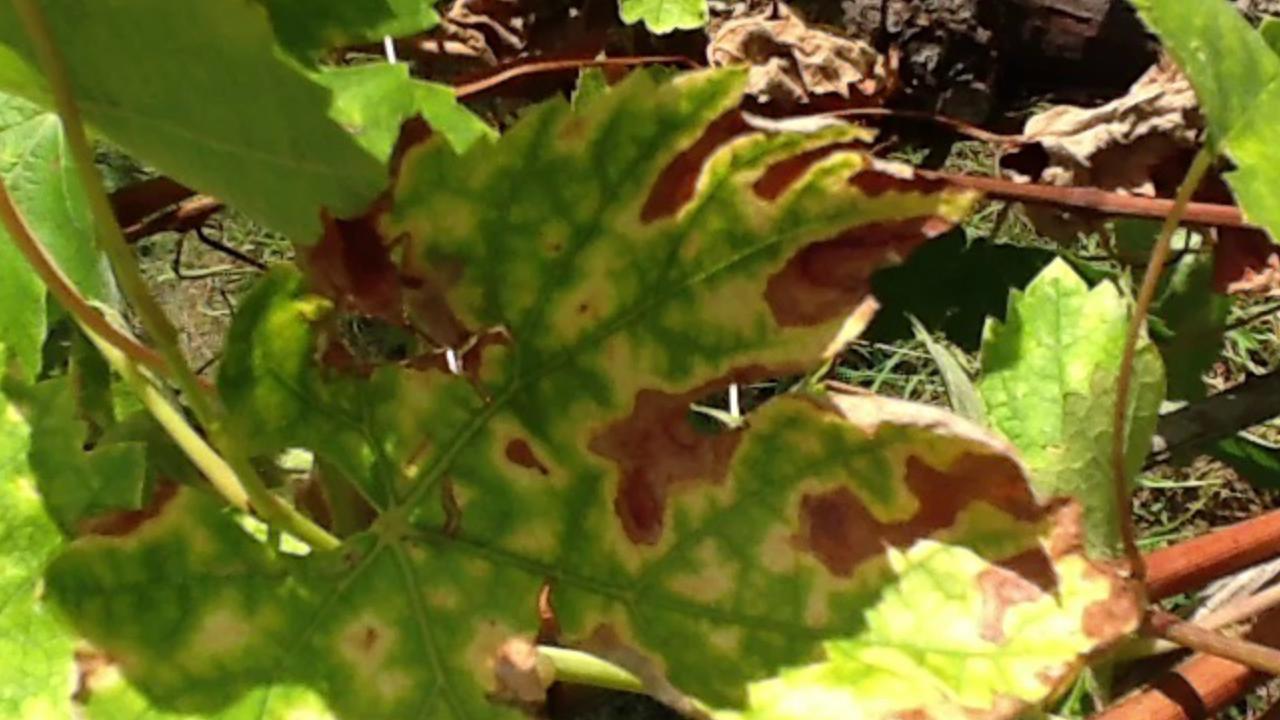
Label: esca